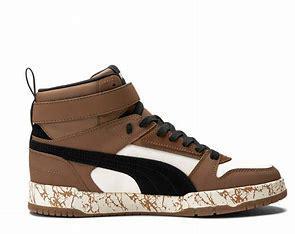
Brand: Puma
Model: RBD Game